Walker circulation

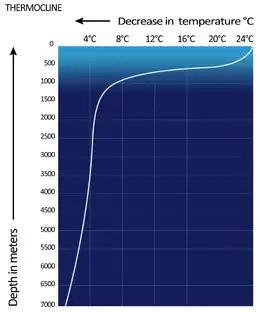
Graph showing a tropical ocean thermocline (depth vs. temperature). Note the rapid change between 100 and 1000 meters. The temperature is nearly constant after 1500 meters depth.

The Walker Circulations of the tropical Indian, Pacific, and Atlantic basins result in westerly surface winds in Northern Summer in the first basin and easterly winds in the second and third basins. As a result, the temperature structure of the three oceans display dramatic asymmetries. The equatorial Pacific and Atlantic both have cool surface temperatures in Northern Summer in the east, while cooler surface temperatures prevail only in the western Indian Ocean. These changes in surface temperature reflect changes in the depth of the thermocline.